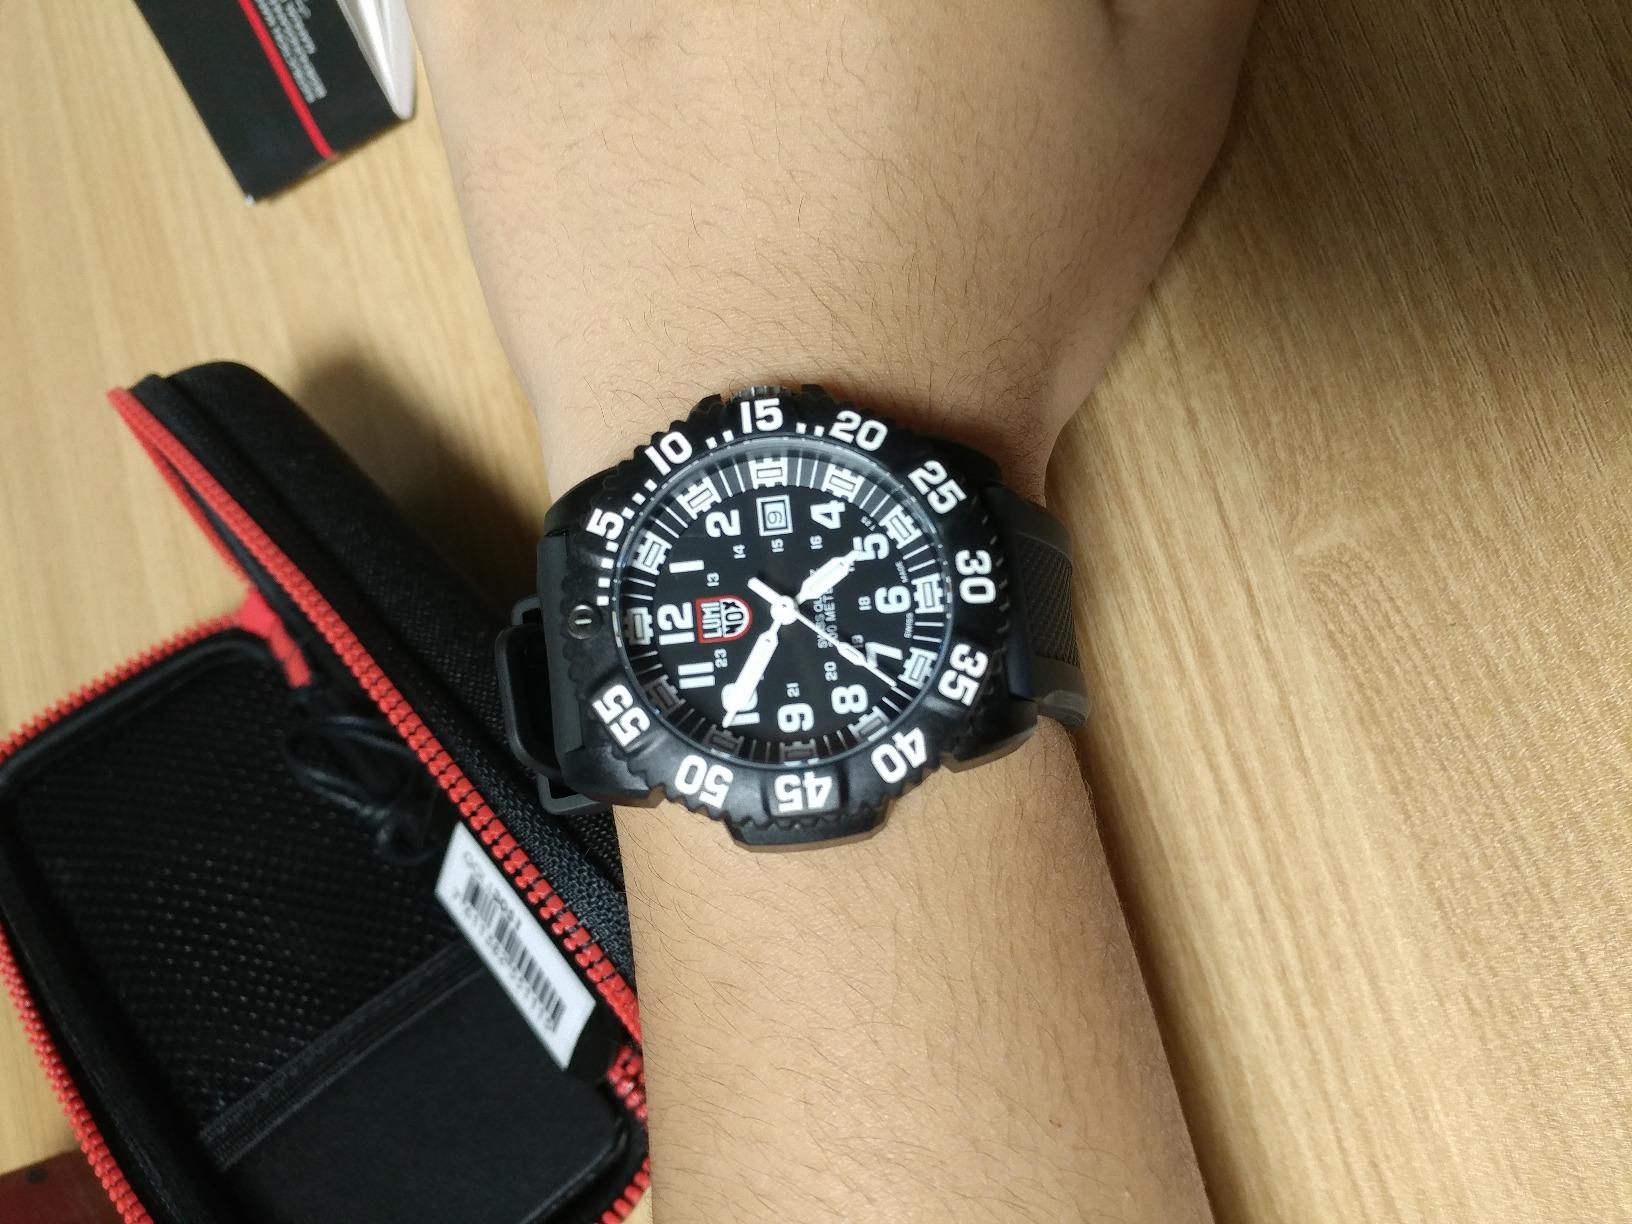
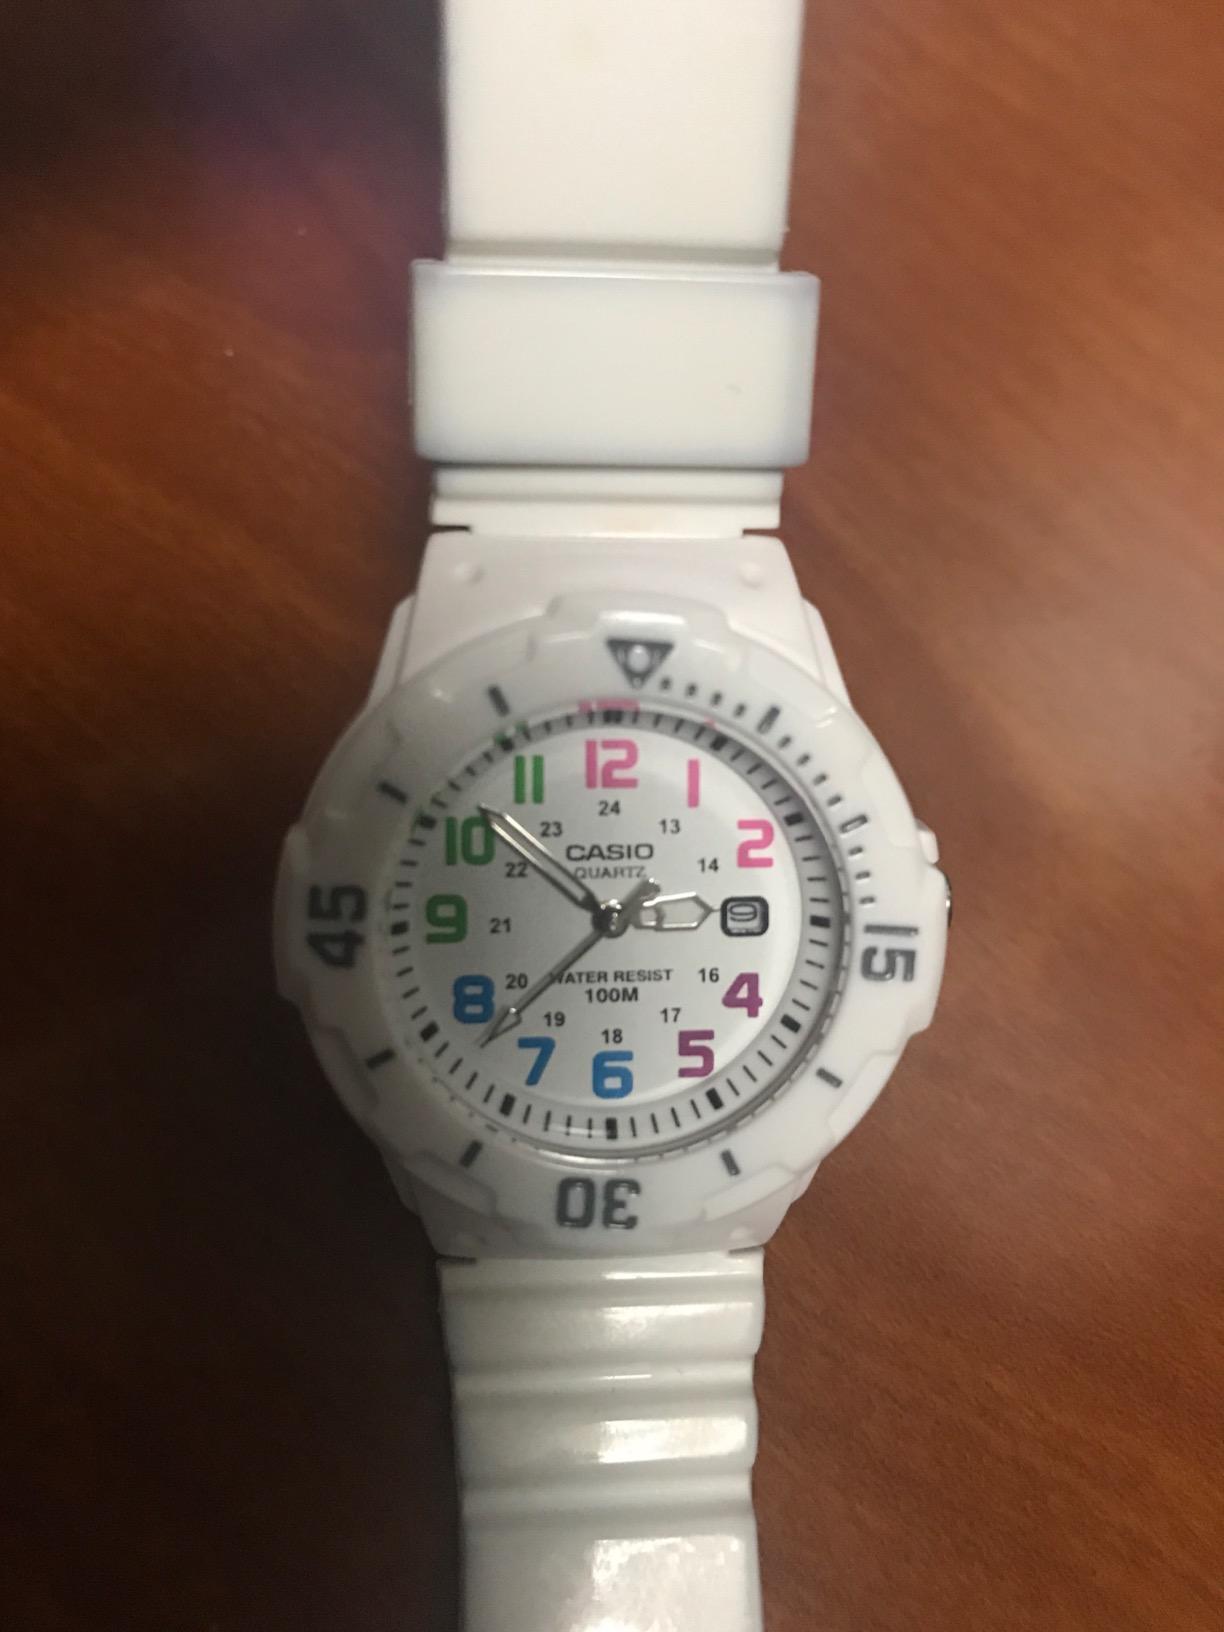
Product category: accessories_watch
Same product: no